Tower block

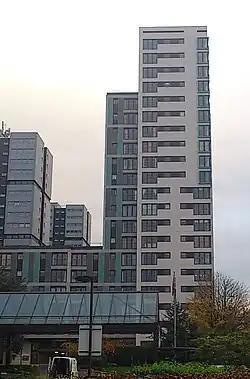
Argyle Building in Glasgow

The 2012 Pritzker Prize was awarded to Chinese architect Wang Shu. Among his winning designs is the Vertical Courtyard Apartments, six 26-story towers by his architectural firm Amateur Architecture Studio built in Hangzhou. "These towers were designed to house two-story apartments, in which every inhabitant would enjoy "the illusion of living on the second floor", accomplished by folding concrete floor planes (like "bamboo mats," claims the firm), so that every third story opens into a private courtyard. In the larger towers, the two-story units are stacked slightly askew, adding to the visual interest of the variegated façades (Goldhagen 2012)."